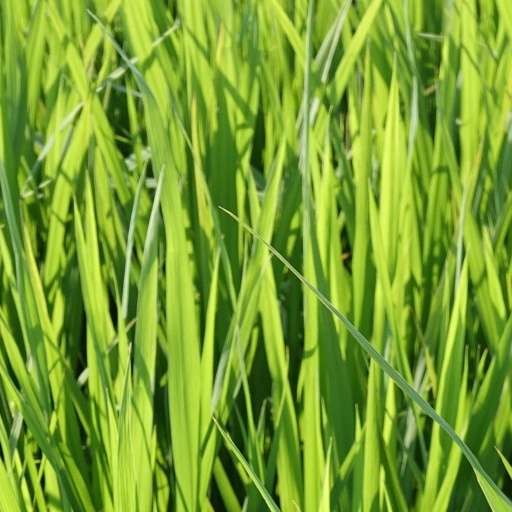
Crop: rice